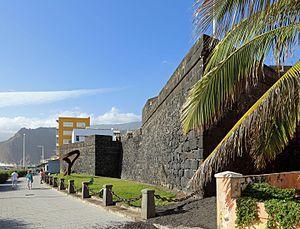
Santa Cruz de La Palma (Îles Canaries): le fort Santa Catalina